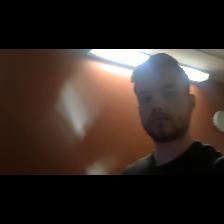
Label: Human